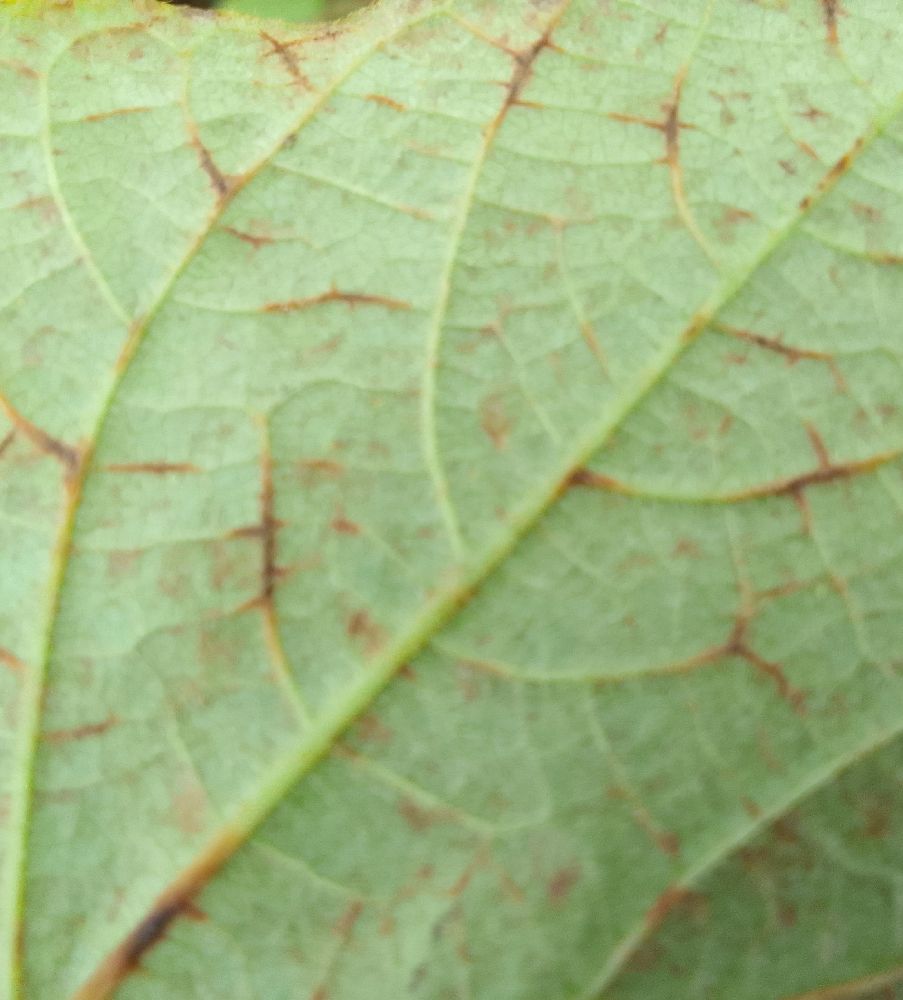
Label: anthracnose